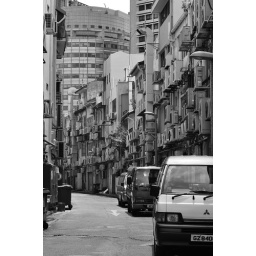
Behind Boat Quay in black n white